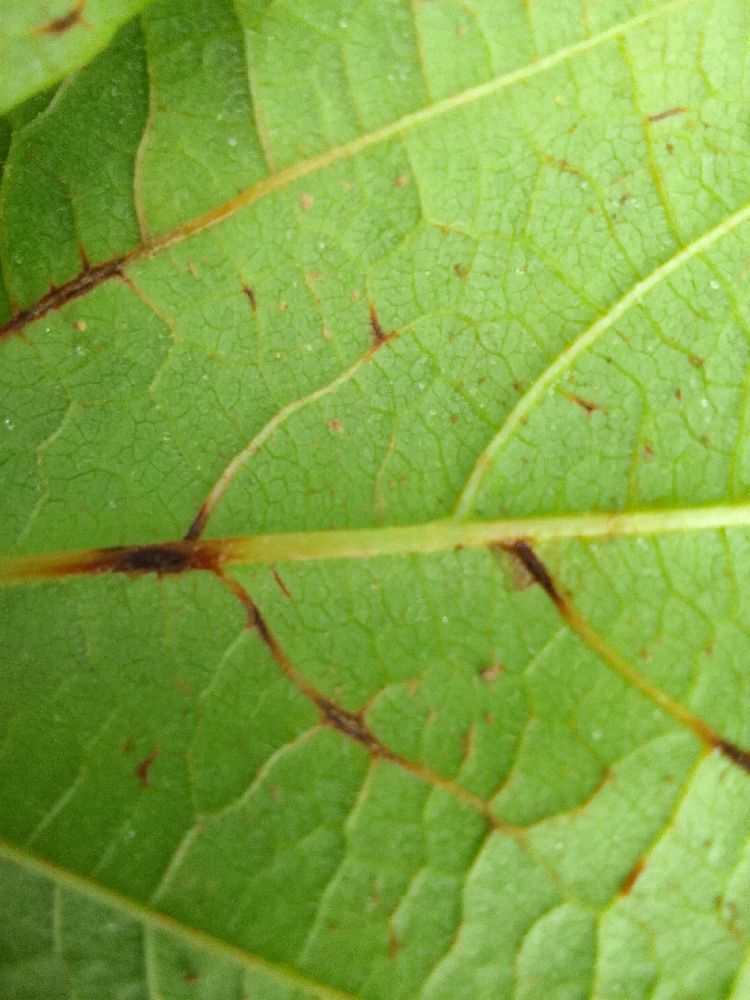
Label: anthracnose